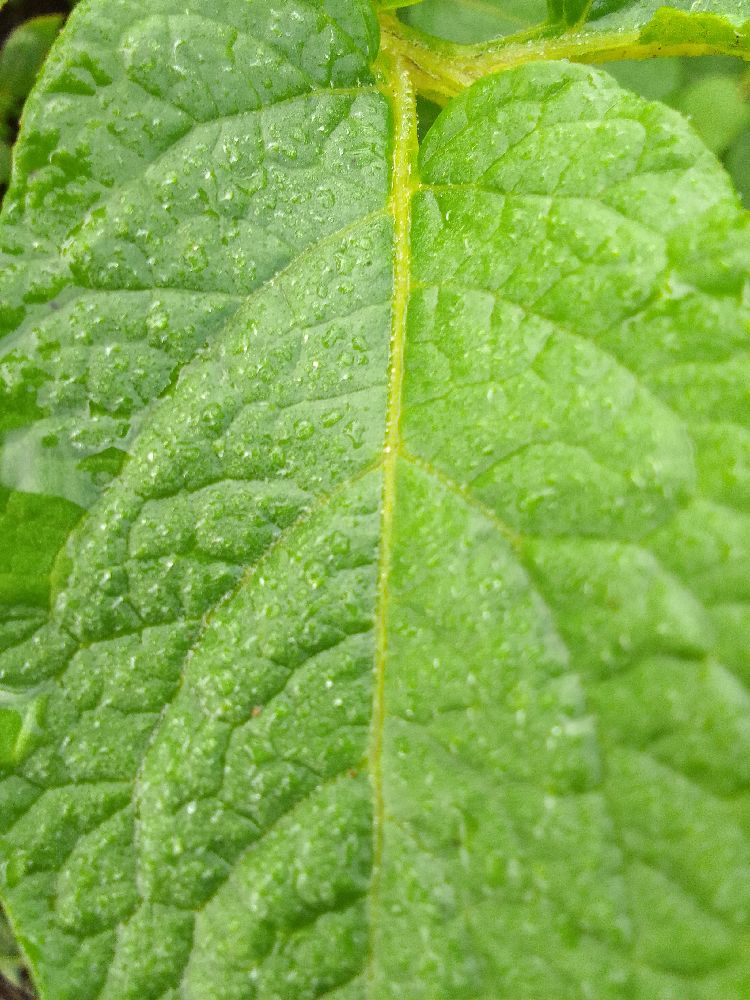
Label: Healthy